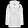
Label: Coat